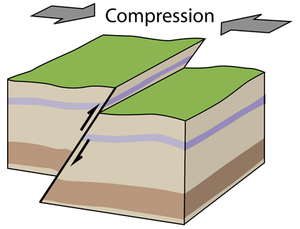
Schéma 3D d'une Faille Inverse (Géologie, Tectonique) 2005 R.Lacassin
Alvignac est une commune française située dans le département du Lot, en région Occitanie. Elle occupe une position géographique favorable entre les grands sites touristiques du nord du Lot : la cité de Rocamadour et le gouffre de Padirac. Ville thermale grâce aux eaux de la source Salmière, elle héberge un casino qui a permis l'amélioration et la création d'infrastructures, comme une maison de santé, qui dynamisent les commerces et services de la commune.
En géologie, une faille est une structure tectonique consistant en un plan ou une zone de rupture le long duquel deux blocs rocheux se déplacent l'un par rapport à l'autre. Ce plan divise un volume rocheux en deux compartiments qui ont glissé l'un par rapport à l'autre dans un contexte de déformation fragile. Ce déplacement et la déformation cisaillante sont dus aux forces exercées par les contraintes tectoniques, qui résultent de la tectonique des plaques ou à la force gravitaire. La valeur du déplacement est le rejet de faille.
En géologie, une faille inverse est un plan incliné séparant deux compartiments rocheux. Le glissement sur ce plan se traduit par le rapprochement des deux compartiments et par le soulèvement du compartiment supérieur par rapport au compartiment inférieur. Ce mouvement relatif accommode un raccourcissement horizontal. La spécificité des failles inverses est qu'elles provoquent une superposition anormale et un redoublement des couches sédimentaires.
Miers est une commune française, située dans le département du Lot en région Occitanie.